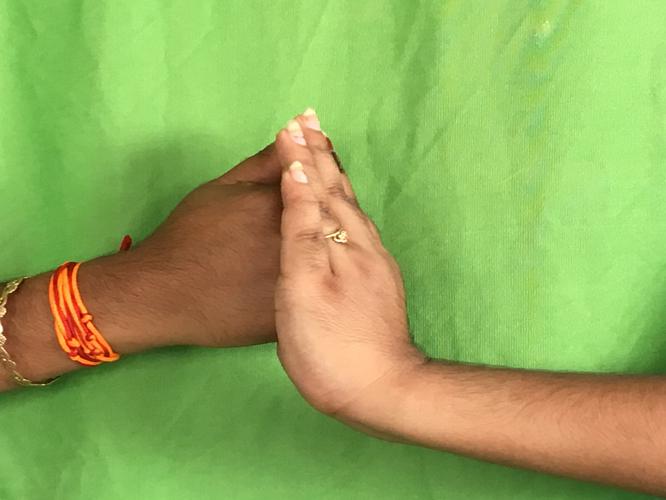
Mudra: Shanka
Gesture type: double_hand